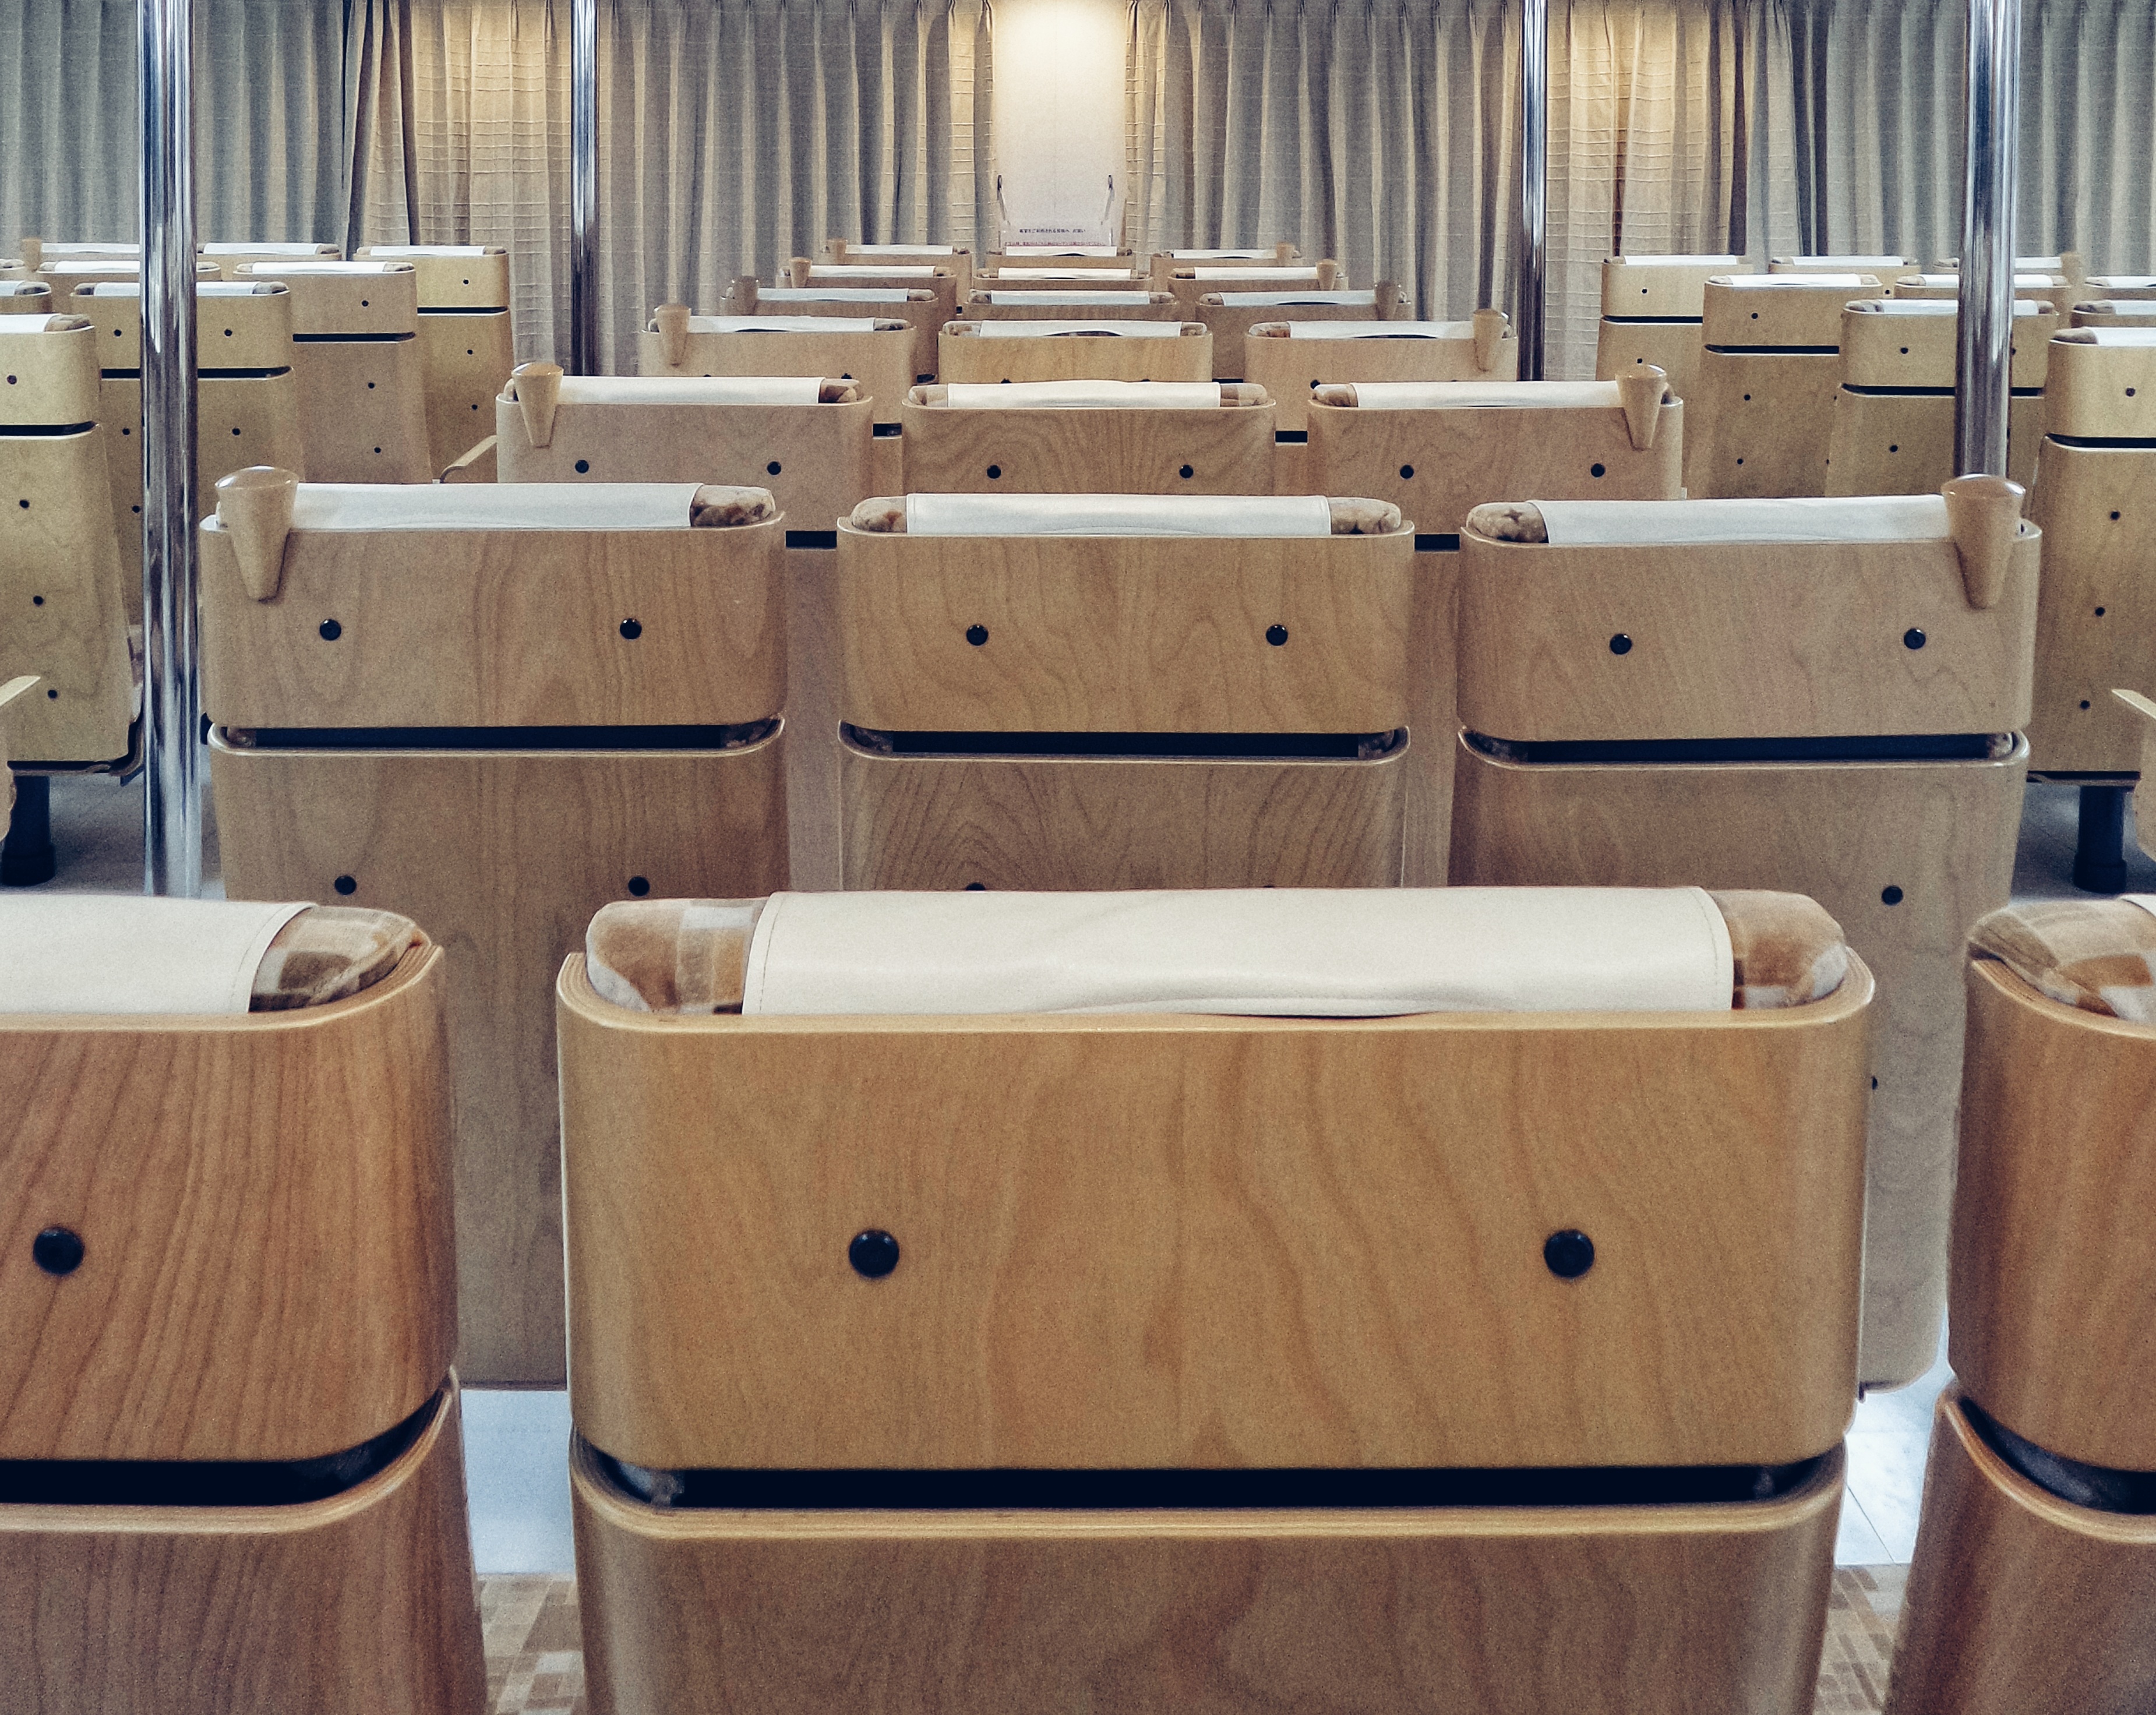
wood, row, seat, travel, show, empty, furniture, room, rows, seats, passenger, man made object